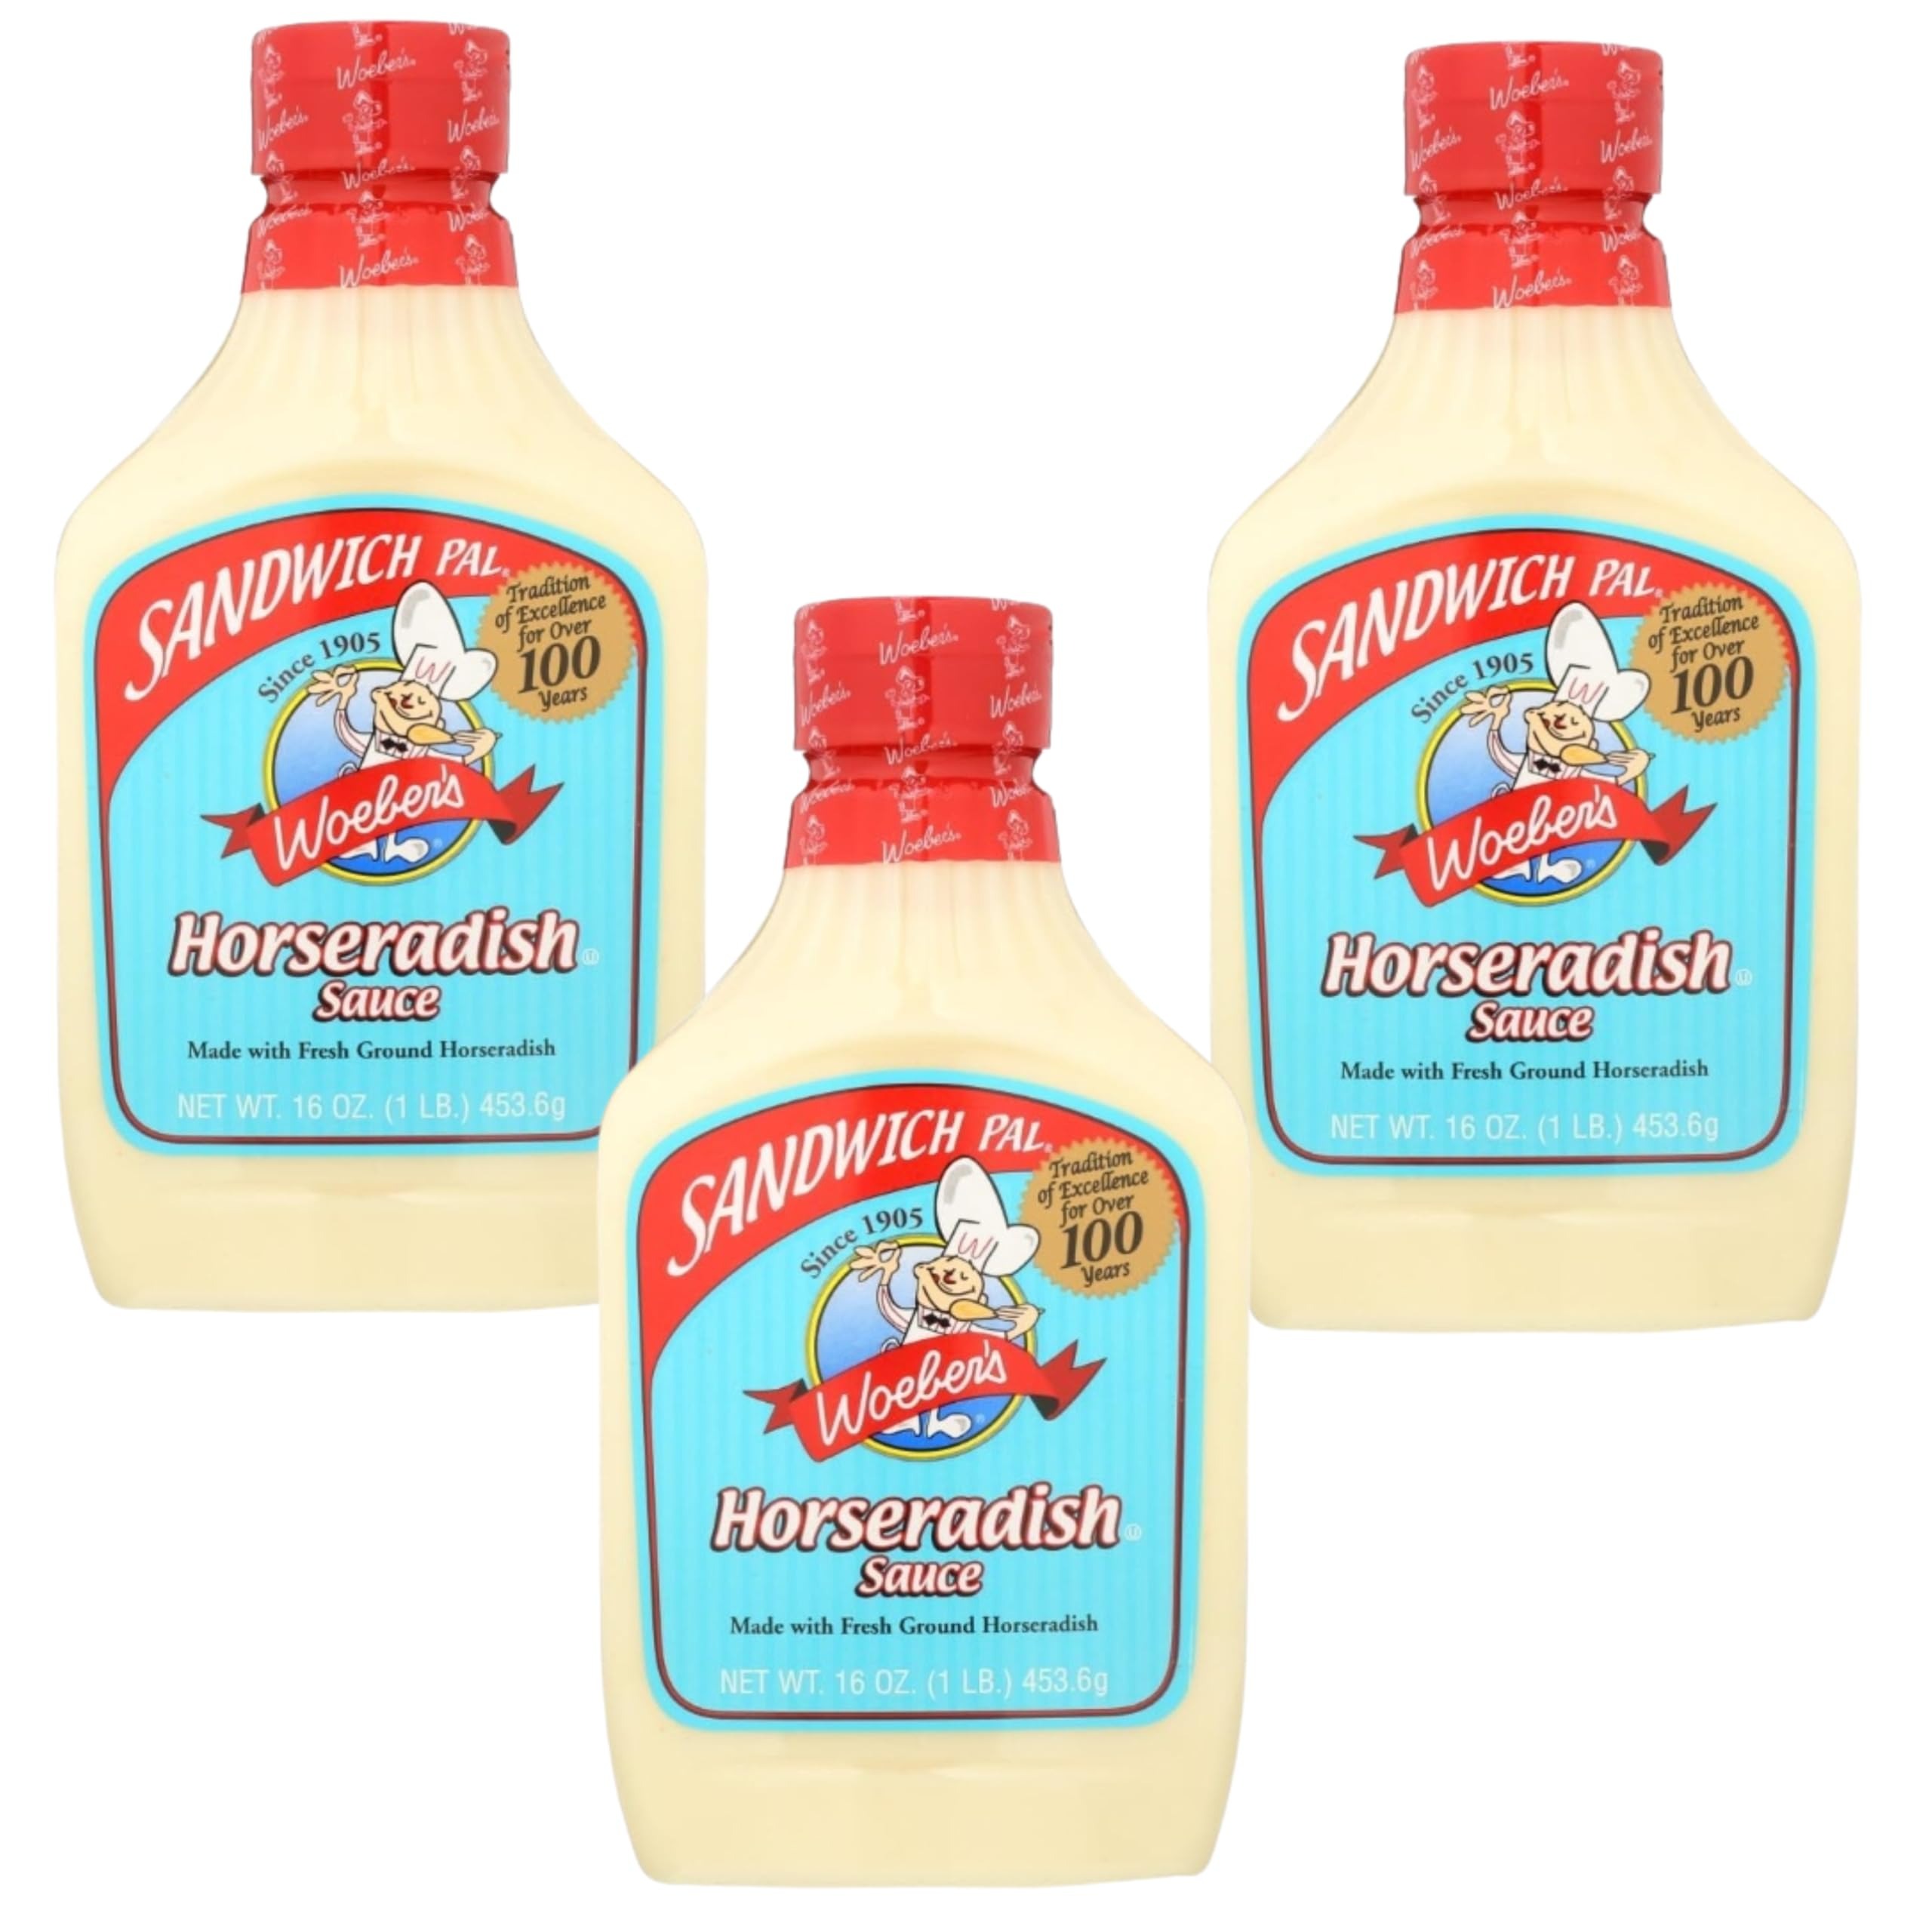
Item Name: Woeber's Sauce - Horseredish - Case of 3 - 16 oz.
Product Description: Woeber's Sandwich Pal horseradish sauce made with ground horseradish 16-ounce plastic squeeze bottle (Pack of 3)
Value: 3.0
Unit: bottles

Price: 2.72